Mishmar HaEmek

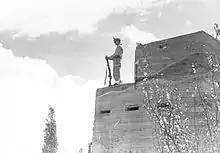
Mishmar HaEmek defenses, 1948

During the 1947–48 civil war, the kibbutz came under full-scale attack by the Arab Liberation Army (ALA) on 4 April 1948. The leader of the ALA, Fawzi al-Qawuqji, planned to seize Mishmar HaEmek to control the route between